Saint-Domingue Creoles

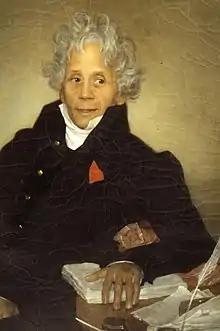
Physician and surgeon, François Fournier de Pescay

Dessalines was crowned Emperor Jacques I of the Haitian Empire on 6 October 1804 in the city of Cap-Haïtien. On 20 May 1805, his government released the Imperial Constitution, naming Jean-Jacques Dessalines emperor for life with the right to name his successor. Dessalines declared Haiti to be an all-black nation and forbade whites from ever owning property or land there. The generals who served under Dessalines during the Haitian Revolution became the new planter class of Haiti.